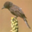
Label: bird